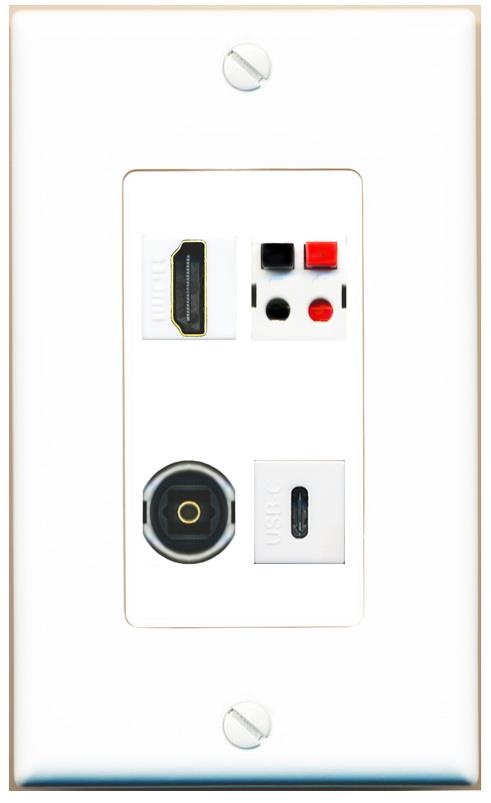
RiteAV HDMI SPEAKER TOSLINK USBC Wall Plate Decorative [White]
Female to Female Jacks
Brand: RiteAV
Category: Electronics > Electronics Accessories > Adapters > Audio & Video Cable Adapters & Couplers